Barrier transfer machine

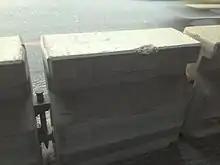
Hinge pin used as the linkage of moveable barriers

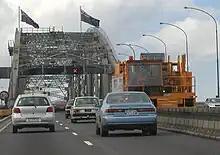
This large machine was used on the Auckland Harbour Bridge to shift the center lane back and forth to accommodate rush hour traffic.

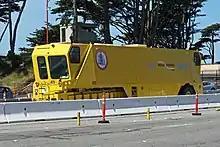
Road Zipper machine at the Golden Gate Bridge, San Francisco, California.

A barrier transfer machine, also known as zipper machine or road zipper, is a type of heavy vehicle that is used to transfer concrete lane dividers, such as Jersey barriers, in order to relieve traffic congestion during rush hours. Many other cities use them temporarily during construction work. The lanes created by the machine are sometimes referred to as "zipper lanes".